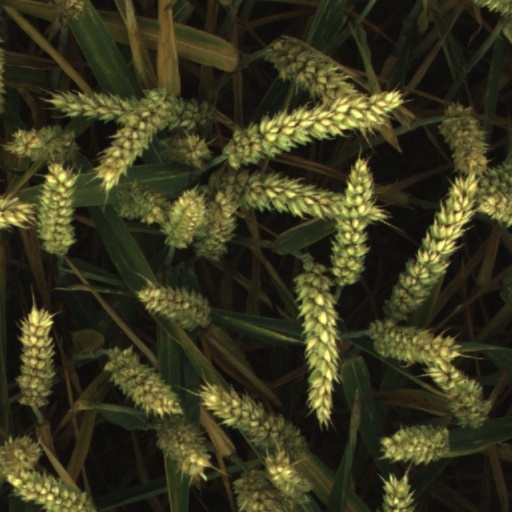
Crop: wheat